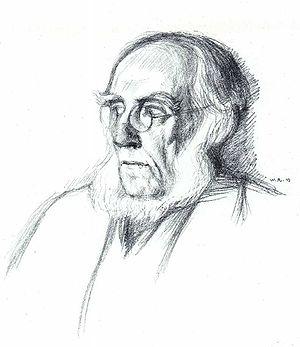
Joseph Dalton Hooker, né le 30 juin 1817 à Halesworth et mort le 10 décembre 1911 à Sunningdale, est un explorateur et botaniste britannique. Il est notamment connu pour son ouvrage Genera plantarum et pour avoir soutenu Charles Darwin, l'incitant à publier ses théories.